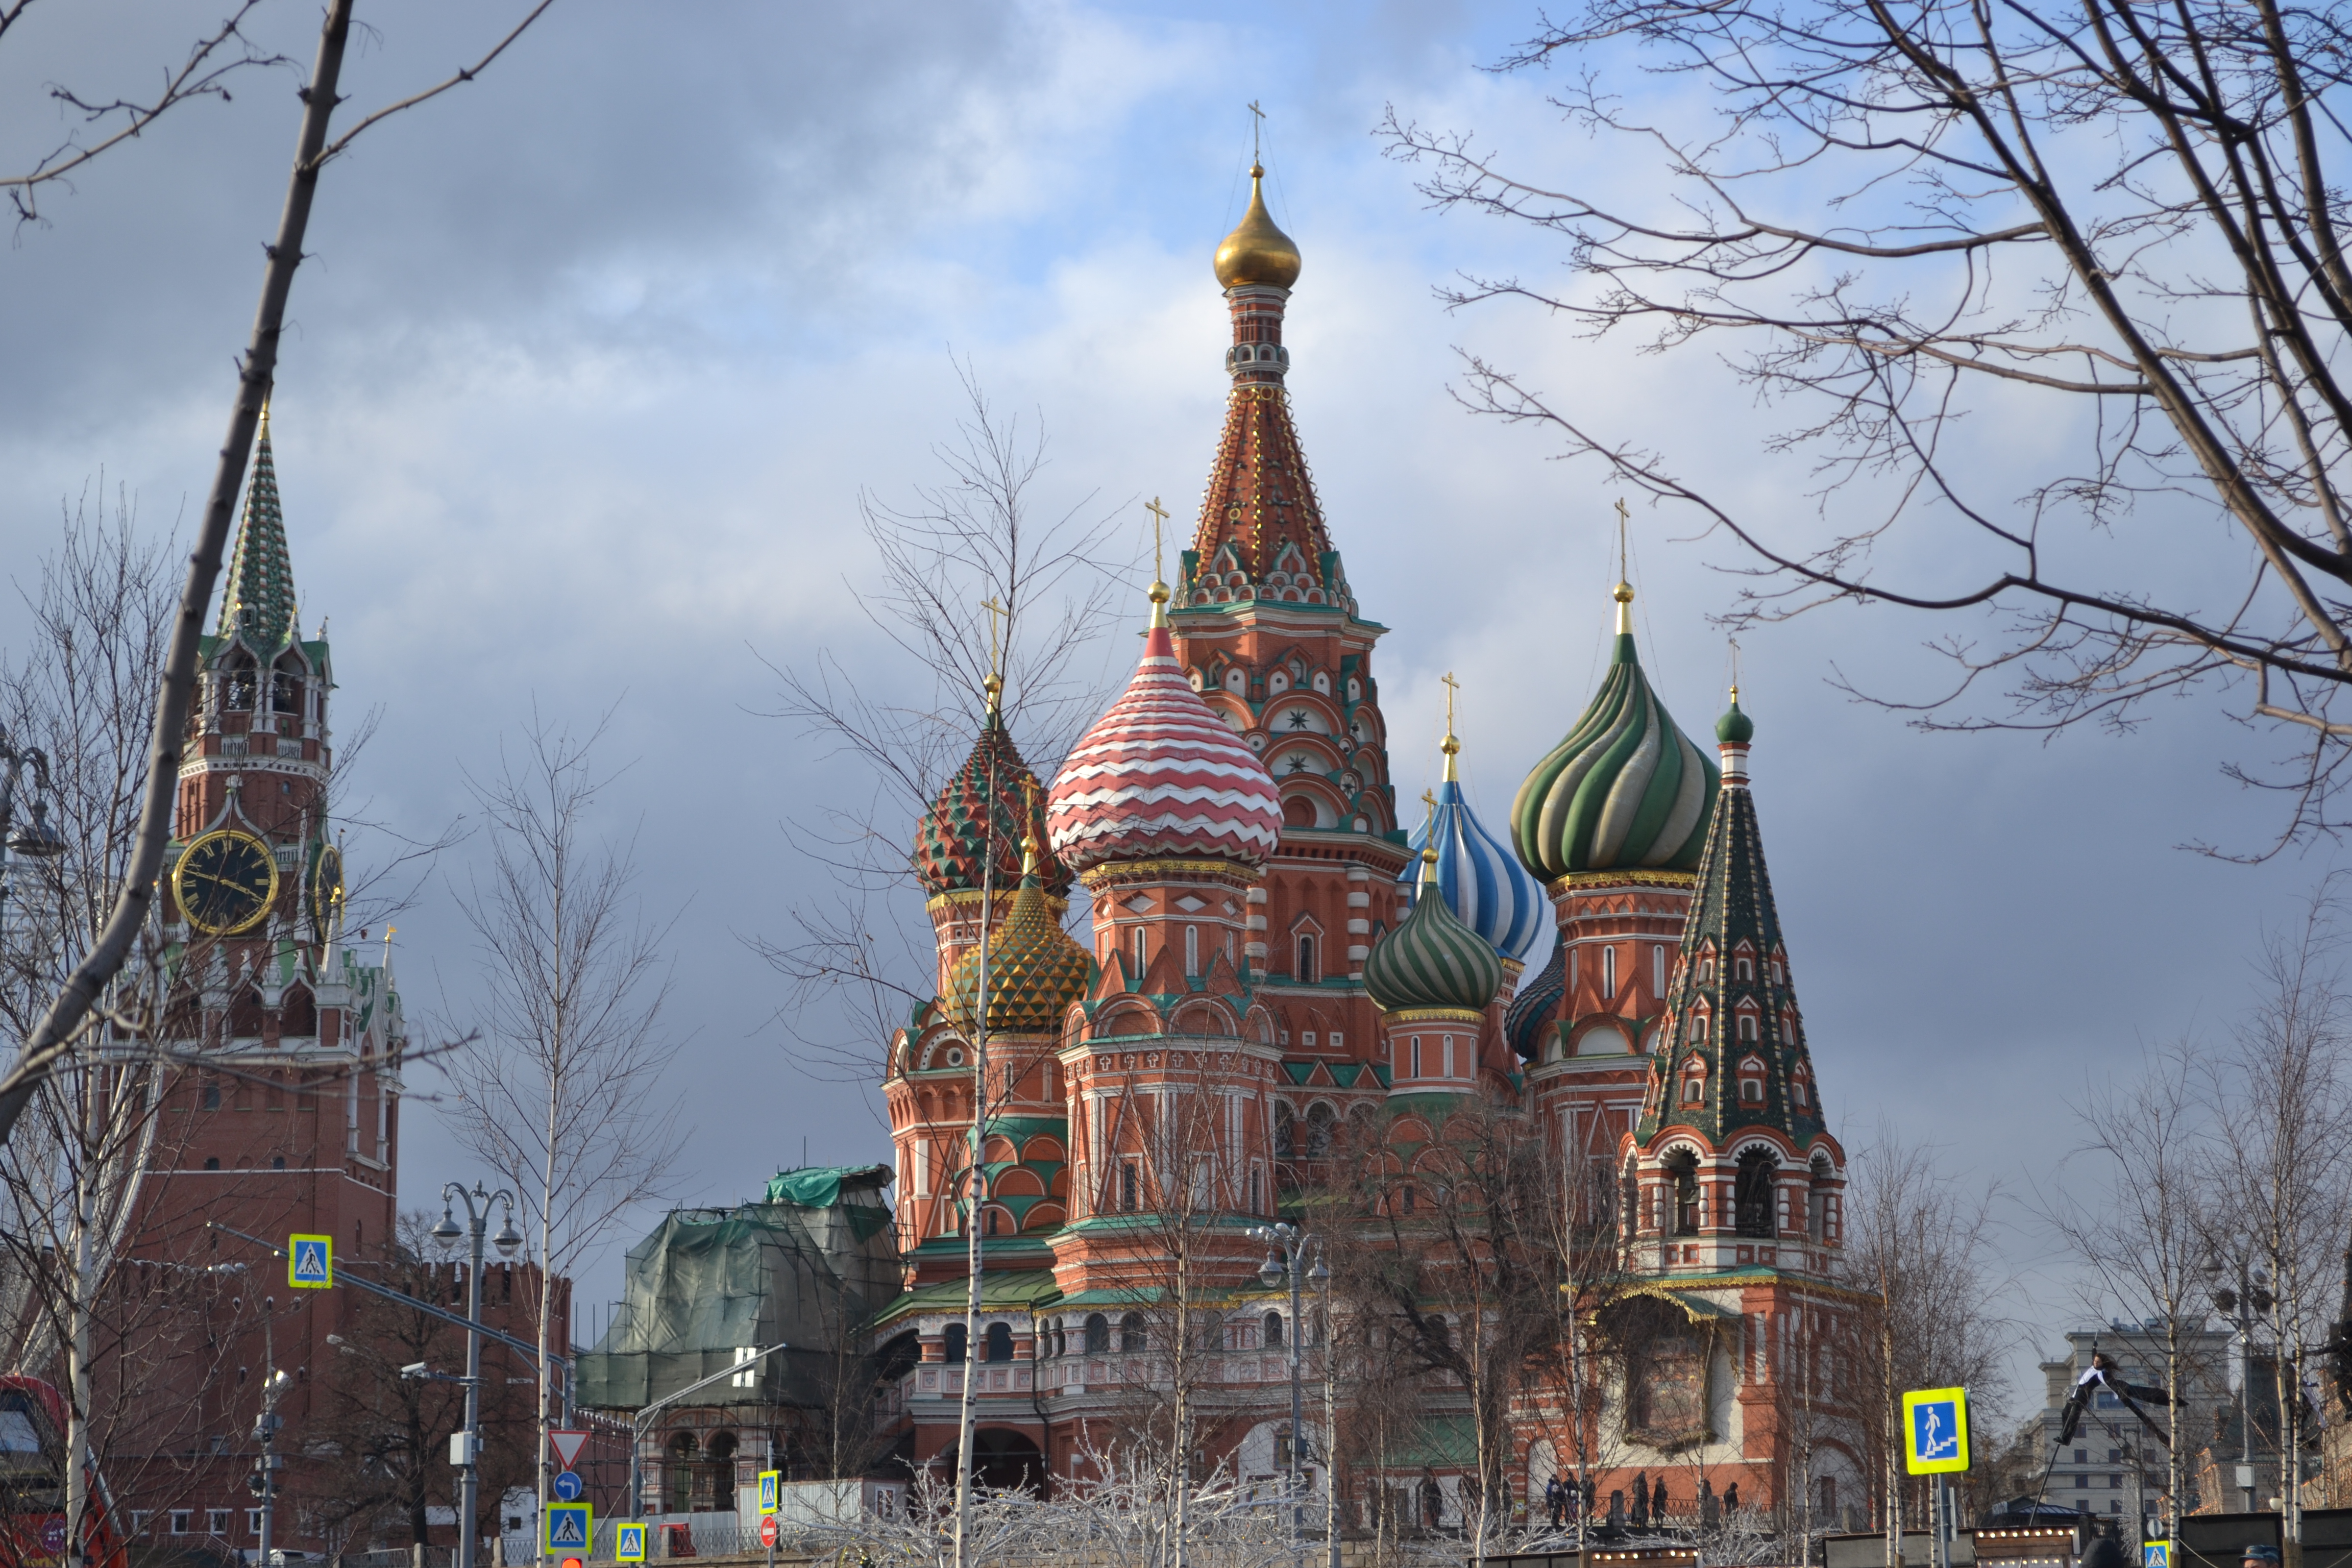
church, temple, orthodox church, landmark, spire, architecture, steeple, building, tower, place of worship, urban area, tree, sky, tourist attraction, city, facade, winter, cathedral, medieval architecture, tourism